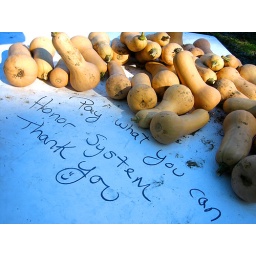
On a table in front of someone's house... with an old wooden box. Sometimes i love my neighborhood.